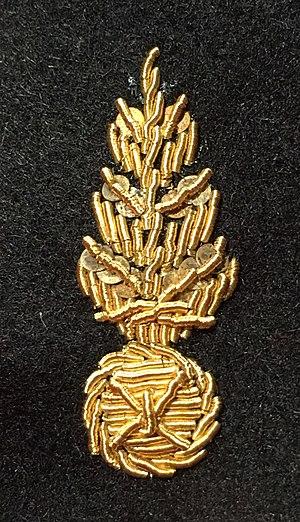
Grenade sapin brodée avec de la cannetille or
"Les grenadières sont les brodeuses de fil d'or de l'ancien canton de Noirétable, dans le département de la Loire. Elles réalisent les écussons avec du fil d'or et d'argent, appelé cannetille. L'origine du mot ""grenadière"" provient du symbole militaire de la grenade, associé à plusieurs corps d'armée de terre et originellement lié aux grenadiers. Les brodeuses ont réalisé en très grandes séries ce motif à la fin du XIXᵉ siècle et ont donc été appelées, par métonymie, les « grenadières ». Elles ont travaillé pour les marchés militaires et administratifs français et étrangers ainsi que pour des secteurs publics et privés et pour des maisons de haute couture parisiennes.